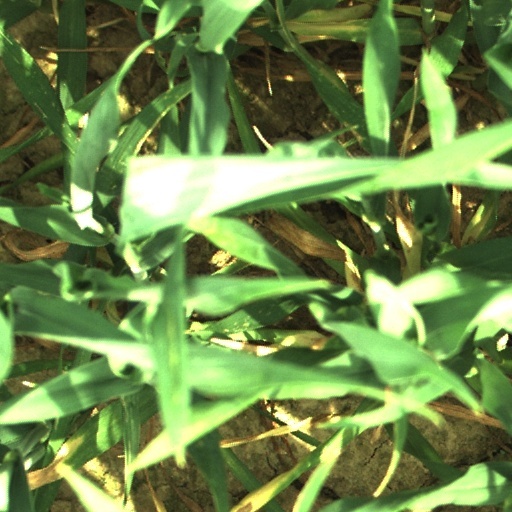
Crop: wheat